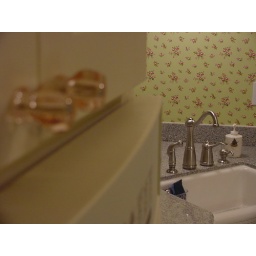
Glass knob bokeh. There's our new kitchen faucet set in the distance.